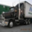
Label: truck